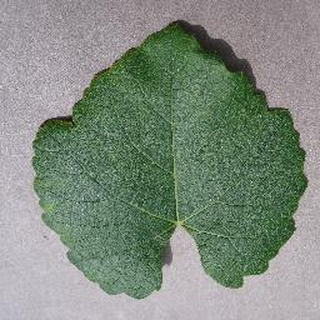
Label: healthy_grape